Trong Hieu

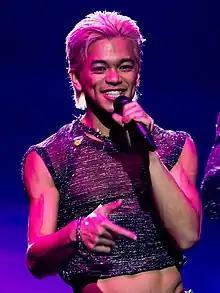
Trong in 2023

Trong Hieu Nguyen (born 4 July 1992), known professionally as Trong Hieu or simply Trong (stylised in all caps), is a German singer and dancer of Vietnamese descent. He is known for winning the sixth season of "Vietnam Idol" in 2015.